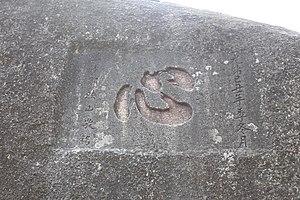
Un moya shike est un art pétroglyphique chinois, qui consiste à inscrire des caractères dans de la roche à flanc de falaise.